Tulketh Mill

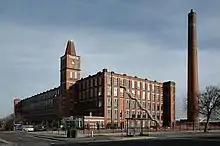
Tulketh Mill in 2008. The chimney was originally taller.

Tulketh Mill is an Edwardian former cotton-spinning mill in Balcarres Road, Tulketh, Preston, Lancashire, England. It was designed by Fred Dixon of Oldham and built for the Tulketh Spinning Company in 1905. It is a Grade II listed building. The building currently houses contact centres and offices for Capita, Dixons Carphone and Hinduja Global Solutions.